The Weight of a Piano

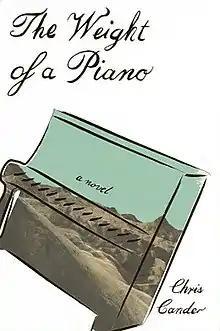
First edition (US)

The Weight of a Piano is a 2019 novel by Chris Cander, published by Knopf. In the United Kingdom it was published by Europa Editions.